István Bibó

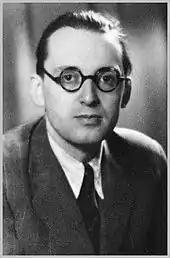
István Bibó (1935)

István Bibó (7 August 1911, Budapest – 10 May 1979, Budapest) was a Hungarian lawyer, civil servant, politician and political theorist.